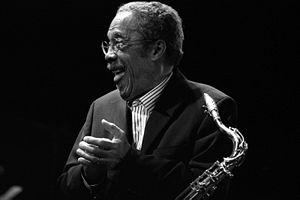
John Arnold « Johnny » Griffin III est un saxophoniste de jazz américain.